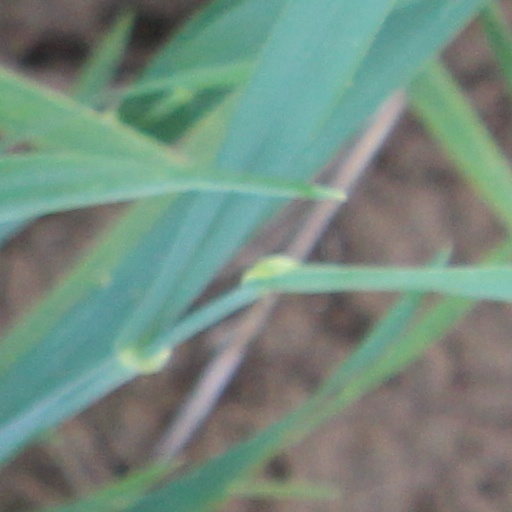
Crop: wheat